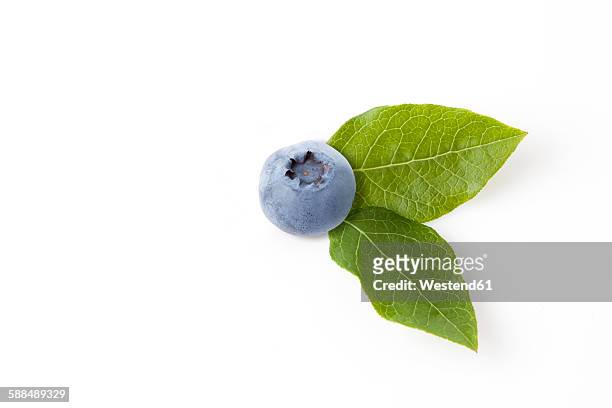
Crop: blueberry
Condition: healthy